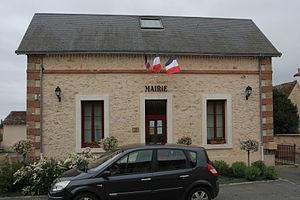
Mairie de Villaines-la-Gonais.
Villaines-la-Gonais est une commune française, située dans le département de la Sarthe en région Pays de la Loire, peuplée de 558 habitants.